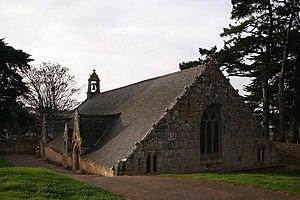
Cet article recense une partie des monuments historiques des Côtes-d'Armor, en France.
La chapelle Notre-Dame de Port-Blanc est une chapelle à demi-enterrée, datant du XVIᵉ siècle. Elle est bâtie sur les fondations d’une tour de guet du XIIIᵉ siècle sur la commune de Penvénan dans les Côtes-d'Armor.
Port-Blanc est un village breton rattaché à la commune de Penvénan dans les Côtes-d'Armor, dans le pays historique du Trégor. C'est la station balnéaire de Penvénan.